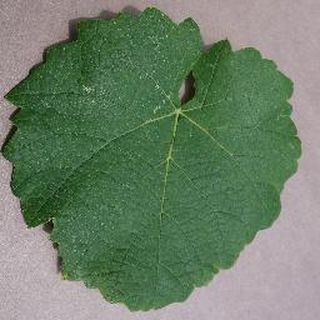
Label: healthy_grape